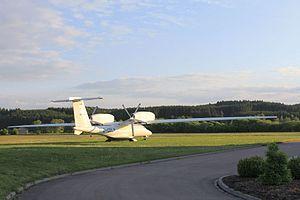
Le Strato 2C est un prototype d'avion de recherche stratosphérique réalisé par la société allemande Grob Aircraft pour le compte du DLR financé sur fonds publics. L'avion était entièrement réalisé en matériau composite, c'était le plus grand du monde à cette époque.